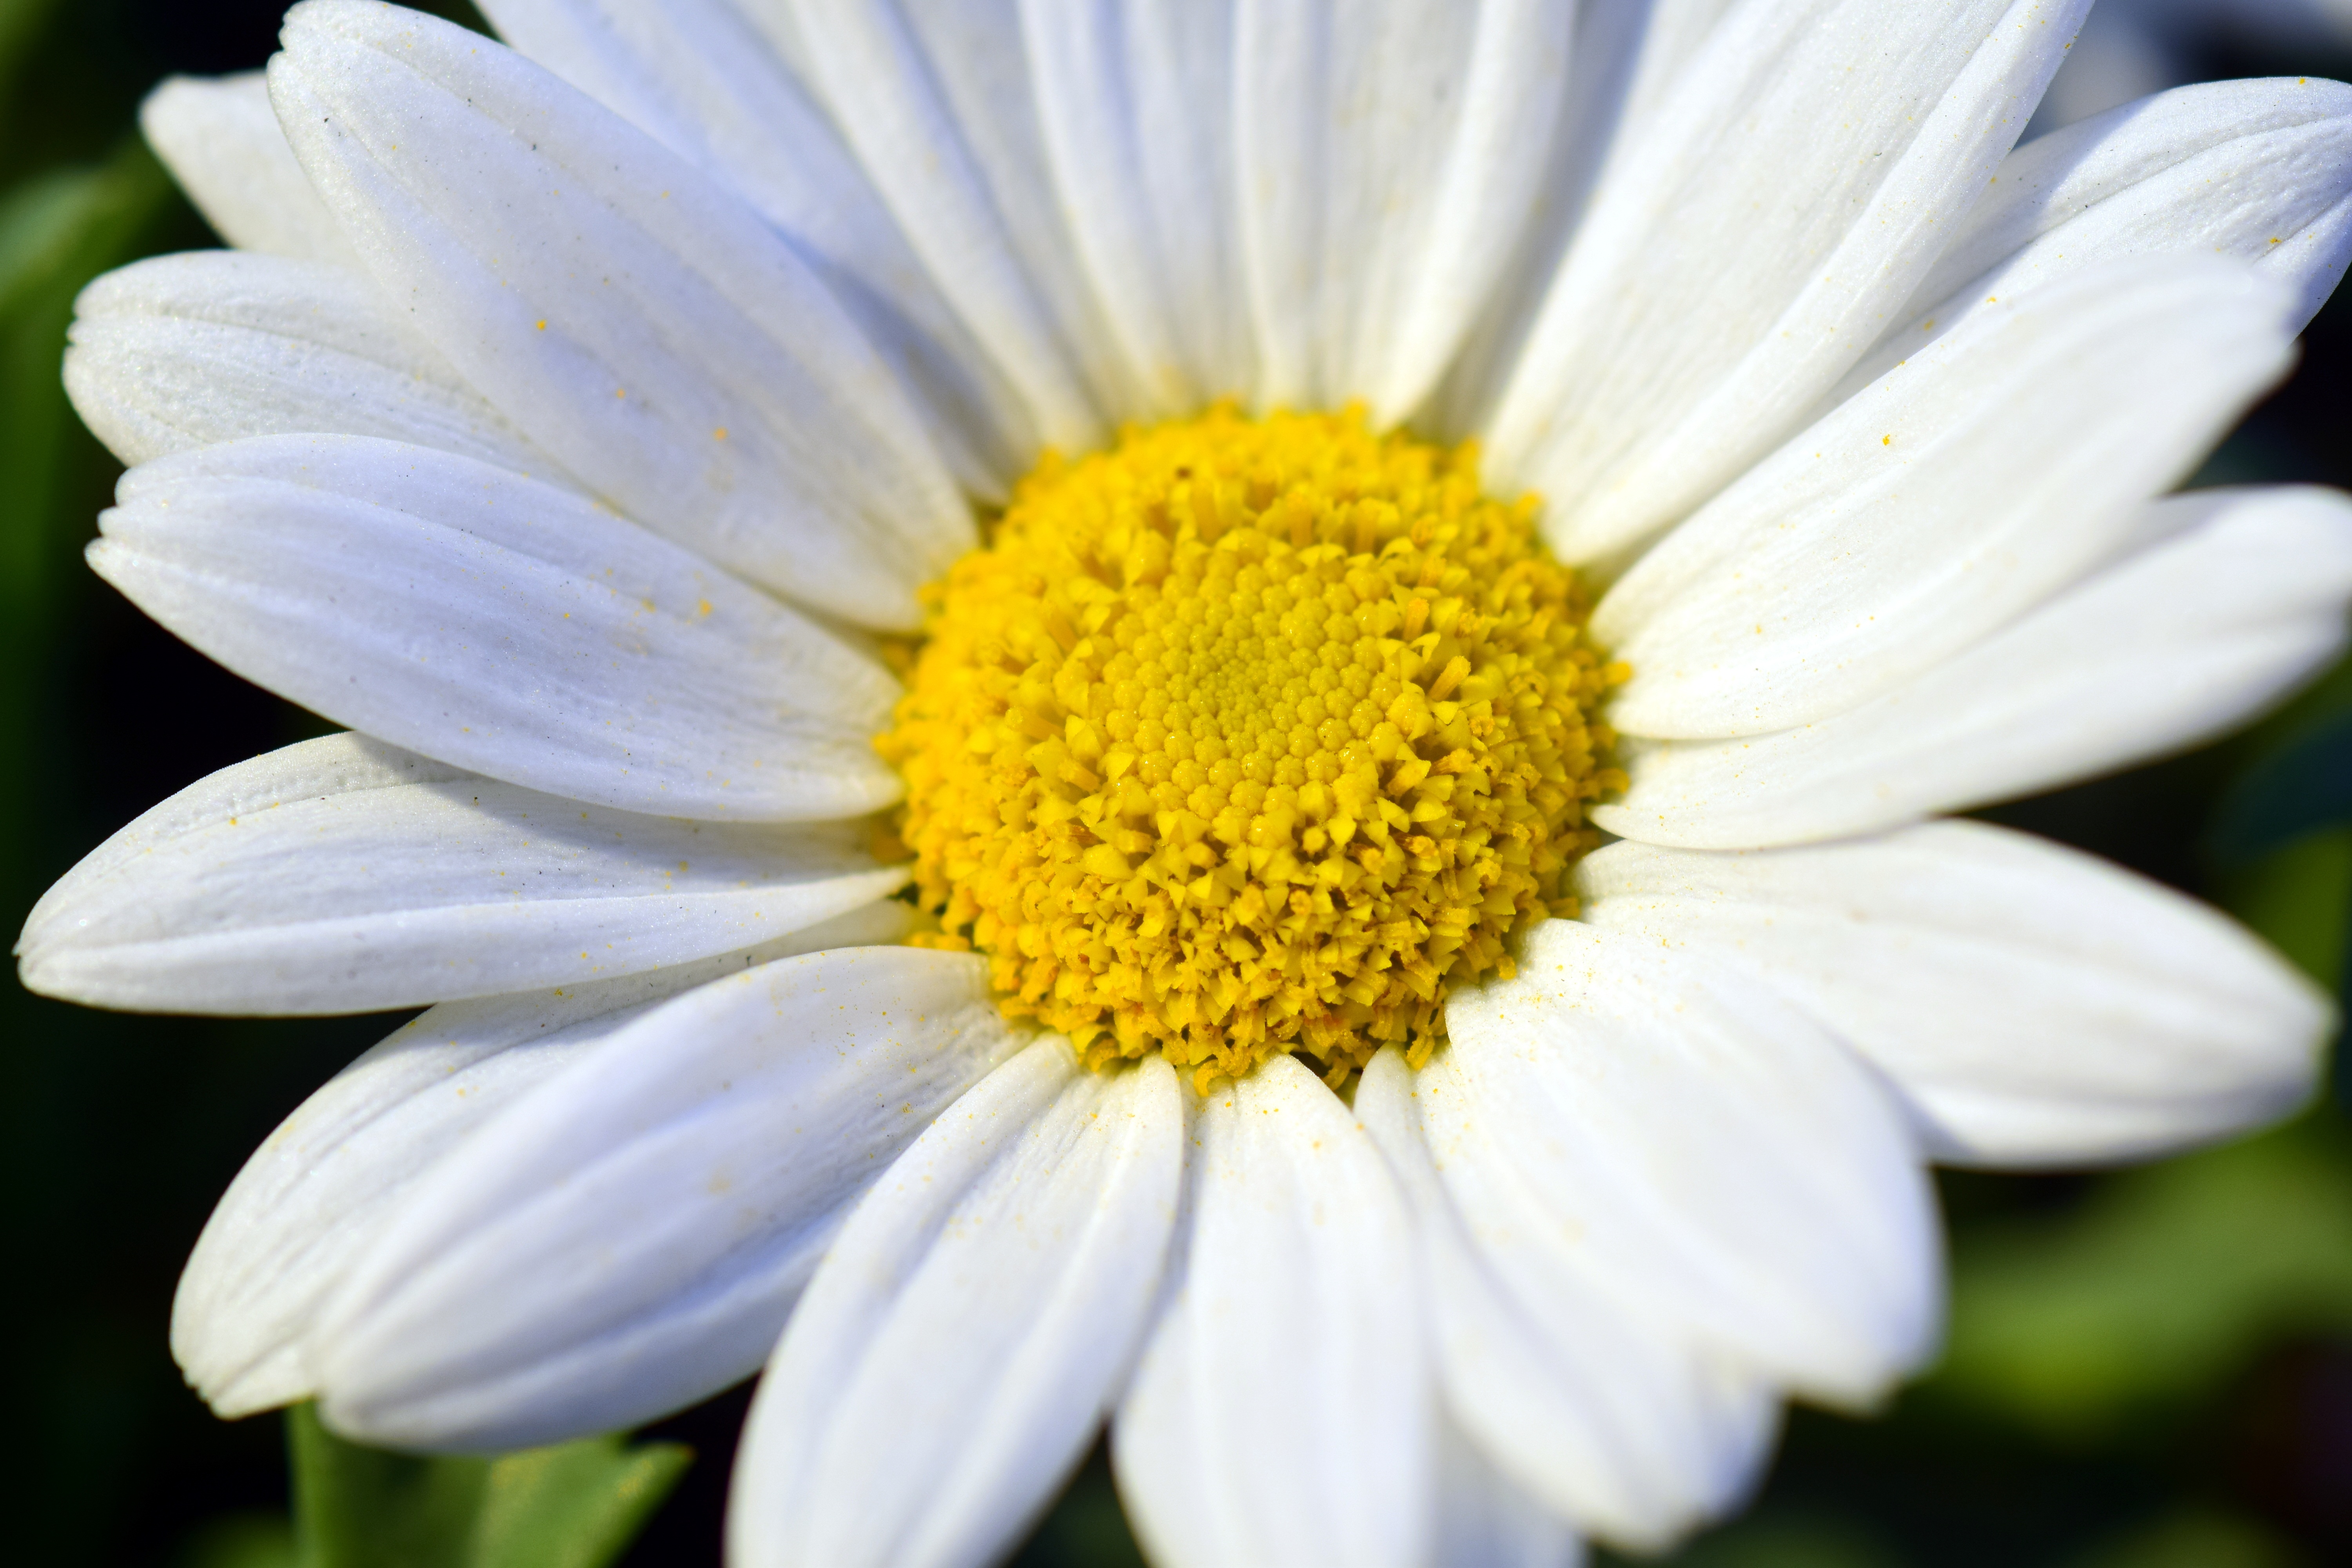
blossom, open, plant, white, photography, flower, petal, bloom, daisy, pollen, spring, botany, yellow, close, flora, wildflower, close up, petals, beautiful, tender, greeting card, marguerite, macro photography, flowering plant, daisy family, oxeye daisy, plant stem, land plant, chamaemelum nobile, marguerite daisy